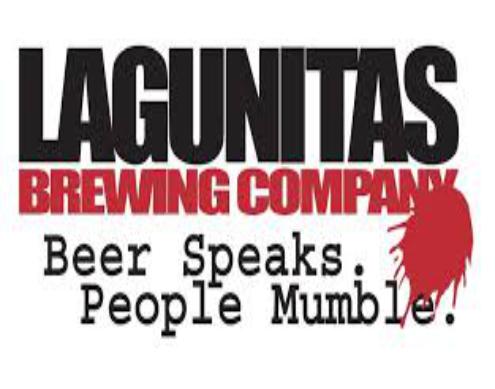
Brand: Lagunitas
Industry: Food